Tiantishan Caves

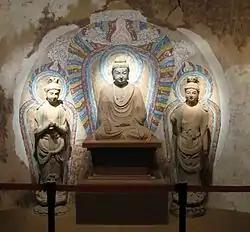
Buddha Triad of the Tang dynasty from Tiantishan at Gansu Provincial Museum

The Tiantishan Caves are a series of rock cut Buddhist cave temples in the Liangzhou District of Wuwei, Gansu, northwest China. Excavated from the eastern cliffs of the Huangyang River in the Qilian Mountains from the time of the Northern Liang, carving, decoration and subsequent modification of the caves continued through the Northern Wei and Tang to the Qing dynasty. The complex is identified with the Liangzhou Caves opened during the time of Juqu Mengxun "one hundred li to the south of Liangzhou", as recorded in the "Spring and Autumn Annals of the Sixteen Kingdoms" and "Fayuan Zhulin". The name Tiantishan consists of three Chinese characters that literally translate as "Ladder to Heaven Mountain".